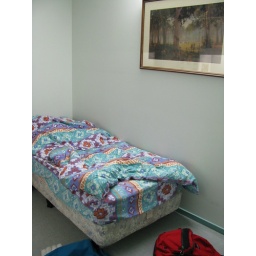
note the cows in the forest watching over me while i sleep.